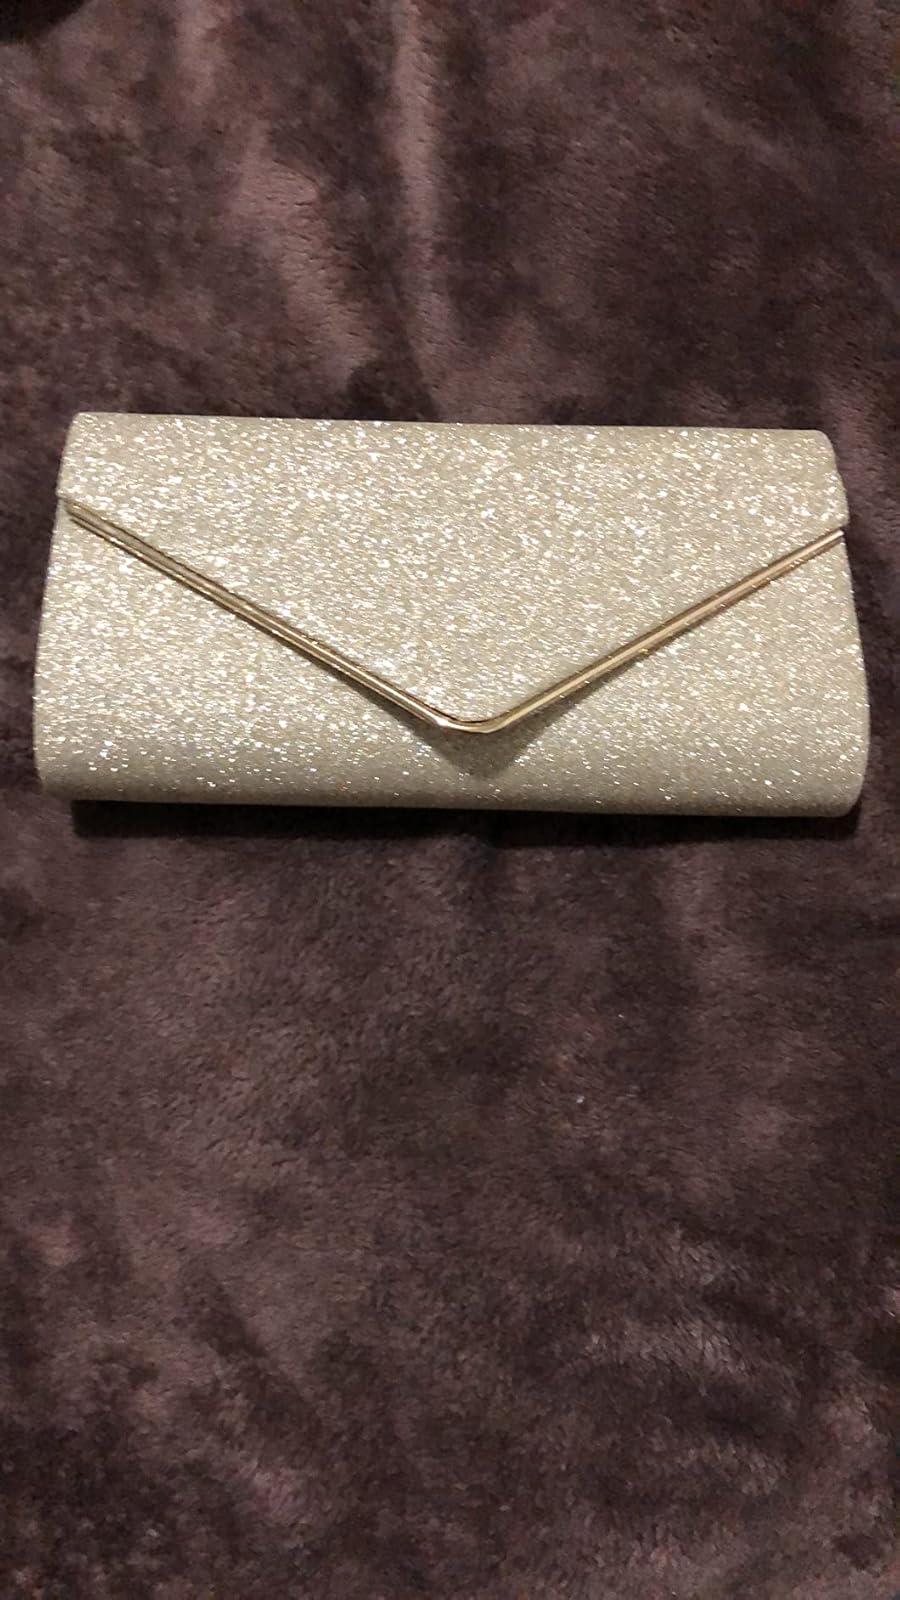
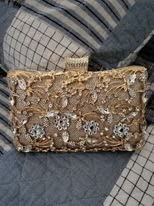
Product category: accessories_handbag
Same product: no